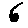
Label: 6